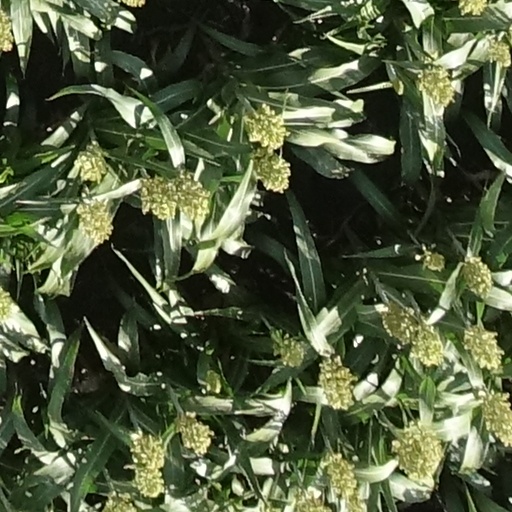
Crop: sorghum